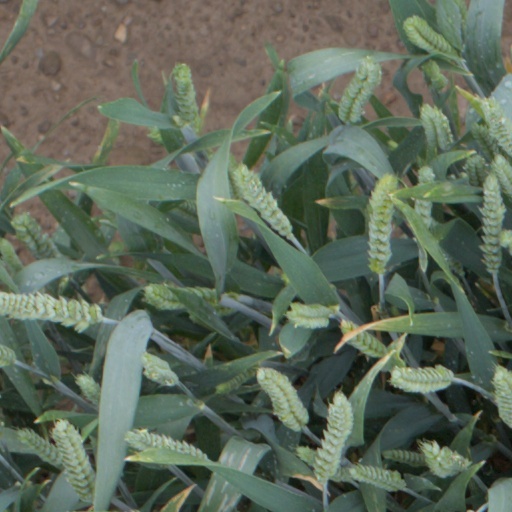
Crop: wheat